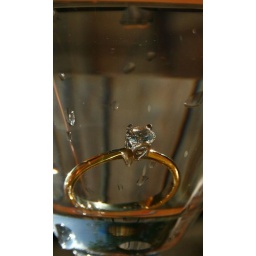
engagement golden ring with a diamond in a glass of water